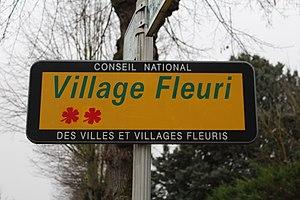
Panneau ""Village fleuri"" avec 2 fleurs à Saint-Didier-sur-Chalaronne."
Saint-Didier-sur-Chalaronne est une commune française du département de l'Ain située dans la région Auvergne-Rhône-Alpes.